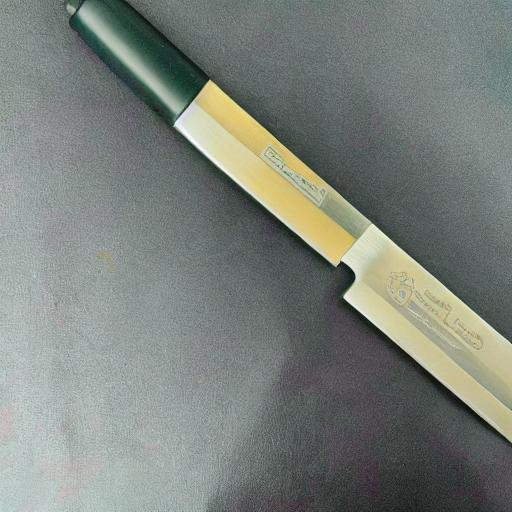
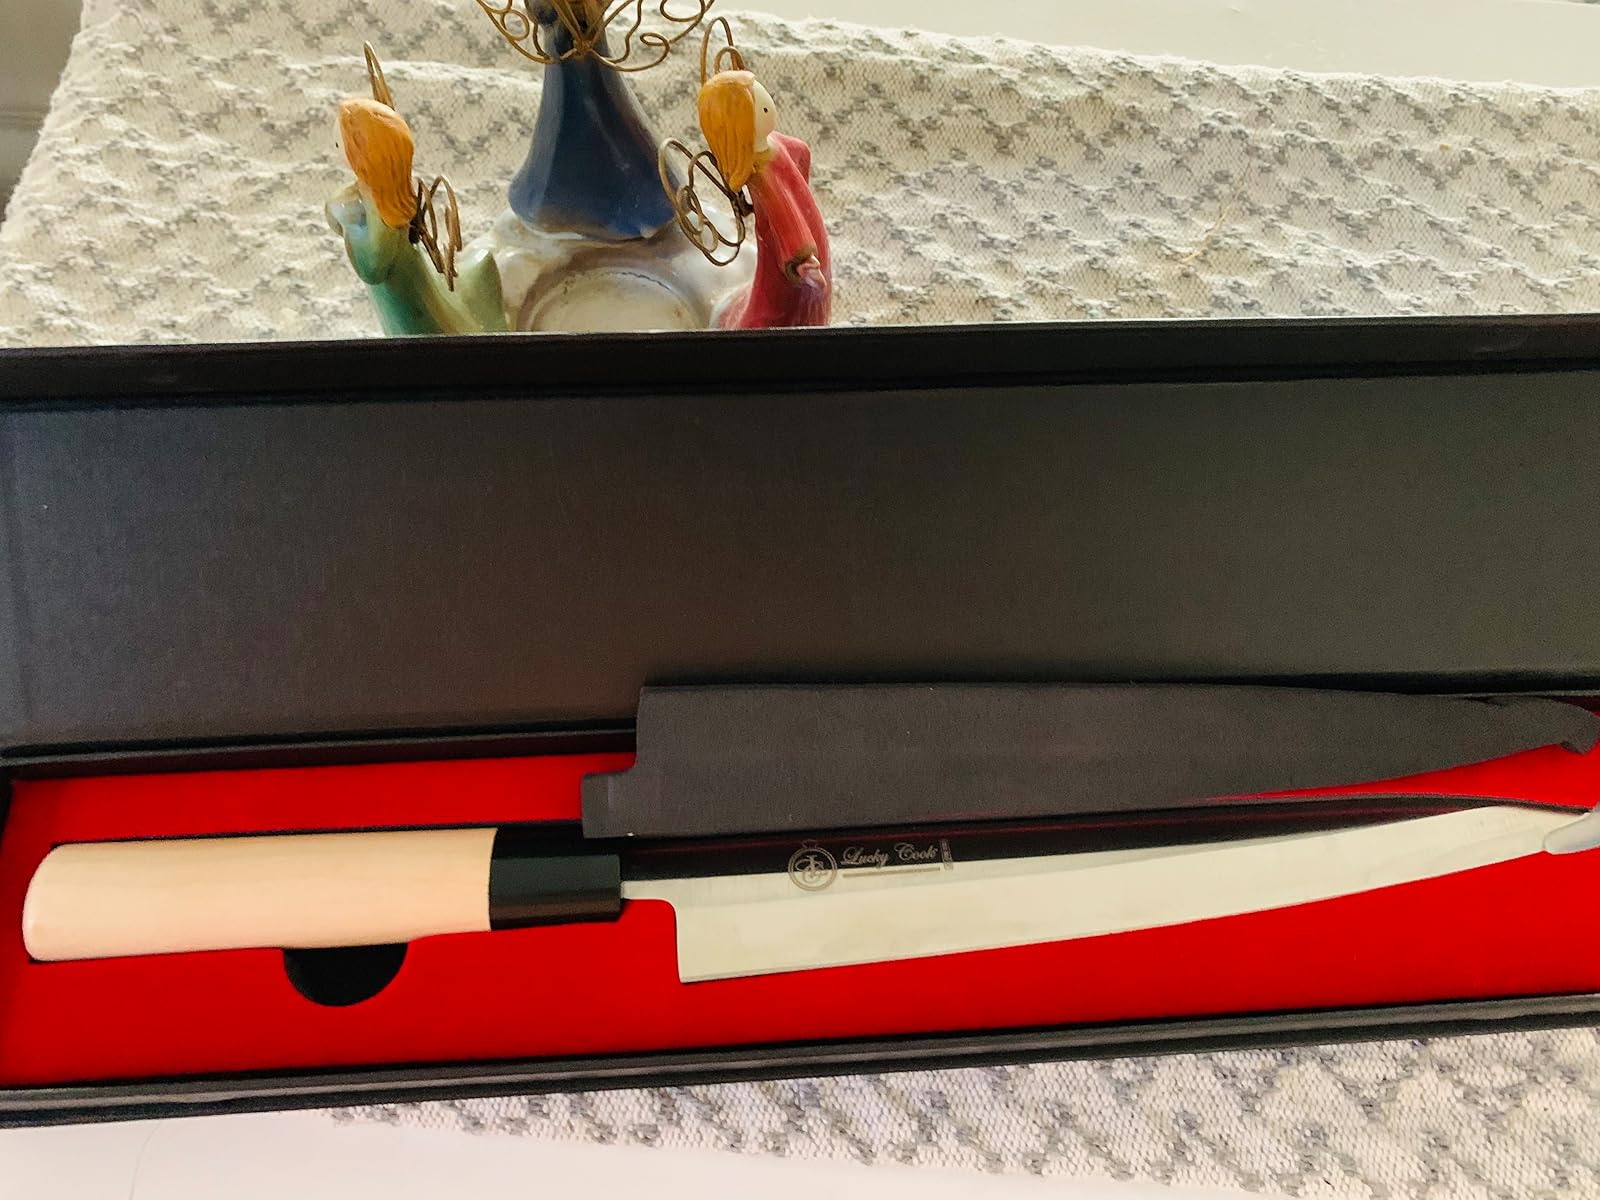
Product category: items_knife
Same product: no